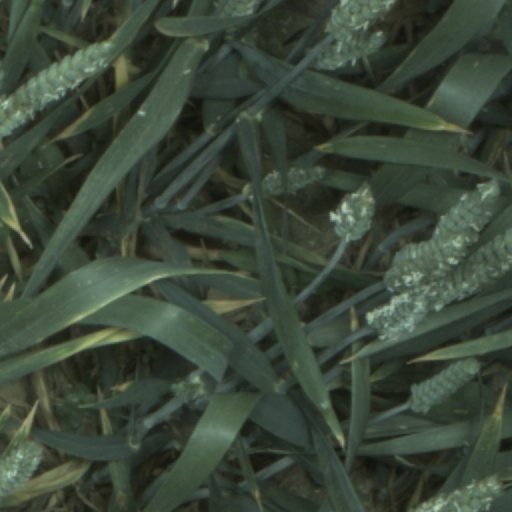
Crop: wheat